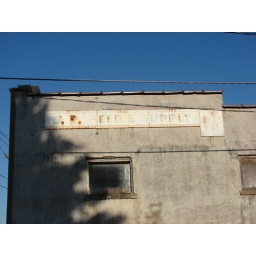
This fading sign for the D.P. Feed &amp;amp; Supply store still appears on this building in West Branch,IA.